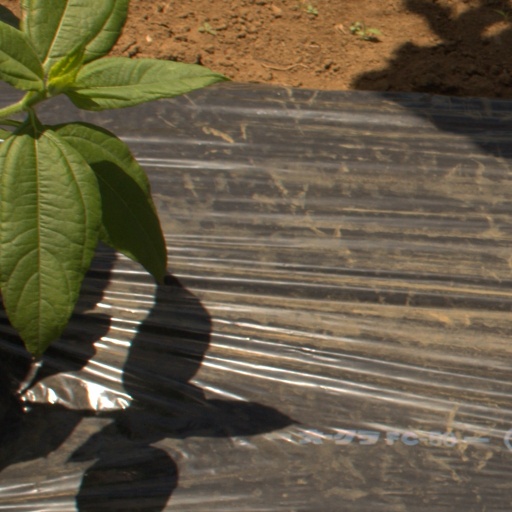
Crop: Jerusalem artichoke